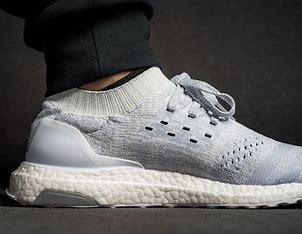
Brand: Adidas
Model: Ultraboost Uncaged